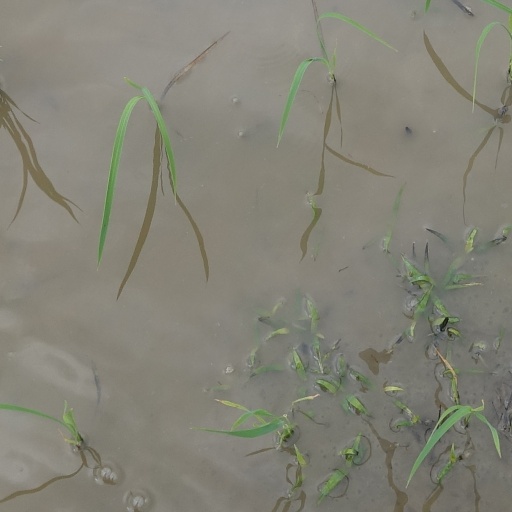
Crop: rice